Praia Brava

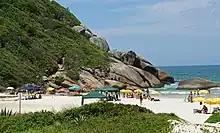
Floripa 12 2014 Brava 1079.JPG

Praia Brava is a beach located at the northern end of the island of Santa Catarina Island, between Praia da Lagoinha and Praia dos Ingleses, from the center of Florianópolis, capital of the State of Santa Catarina, and is one of the most beautiful beaches in this city.